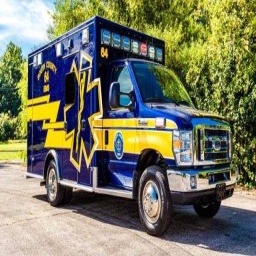
Label: ambulance